Architecture of Sweden

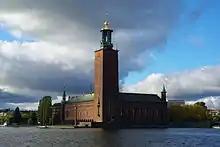
The Stockholm City Hall

After the rise of Sweden as a great power, in the 17th century, the aristocracy began to build again. At the same time, the notion of the architect was established and the profession developed, its reputation bolstered by the works of Simon de la Vallée and Nicodemus Tessin the Elder. Numerous city palaces and Landschlösser were built following Western European, and above all, French models. Additionally, the building of churches was resumed. Katarina Church in Stockholm became the model for many buildings and churches in the realm. The work of renowned architect Nicodemus Tessin the Younger moved architectural development in Sweden into High Baroque; examples include Stockholm Palace and Kalmar Cathedral, as well as the completion of the Drottningholm Palace.